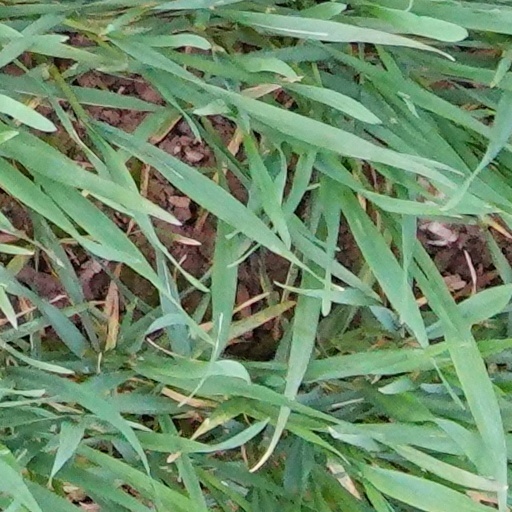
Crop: wheat